Galeries d'Anjou

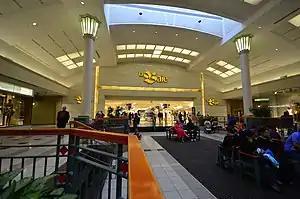
The Bay prior to being renamed Hudson's Bay

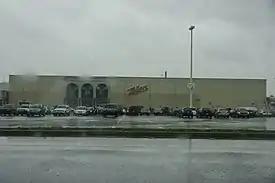
Former Zellers store which had kept Eaton's facade.

In 1967, the part of Radisson Street in Anjou was renamed Galeries d'Anjou Boulevard in honor of the upcoming shopping mall. Construction of the shopping mall began in the spring of 1967 and it was mostly completed in May 1968 as planned. However, further work needed to be done indoors before the mall could be opened to the public.